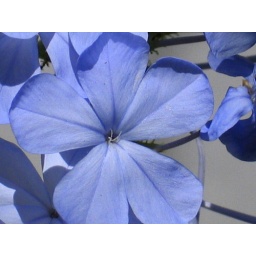
The flowers come in white or various shades of pink and blue.